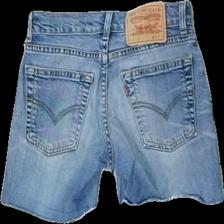
View: back
Type: Shorts
Category: Ladies
Brand: Levi'S
Colors: Blue
Material: 100% cott
Cut: Cropped
Season: All
Price range: <50
Recommended usage: Remake
Comment: trasig dragkedja